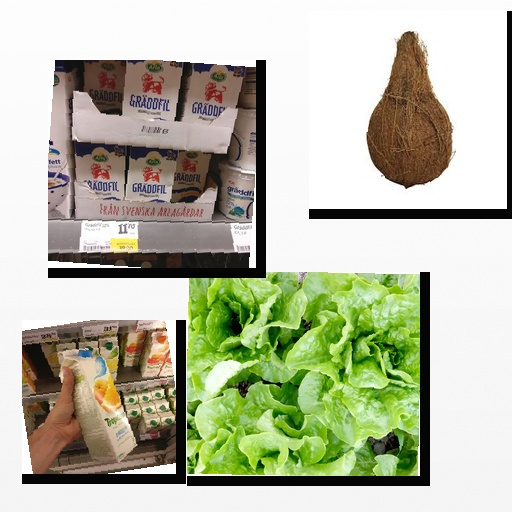
Food items: mixed_juice, coconut, lettuce, sour_cream